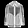
Label: Coat